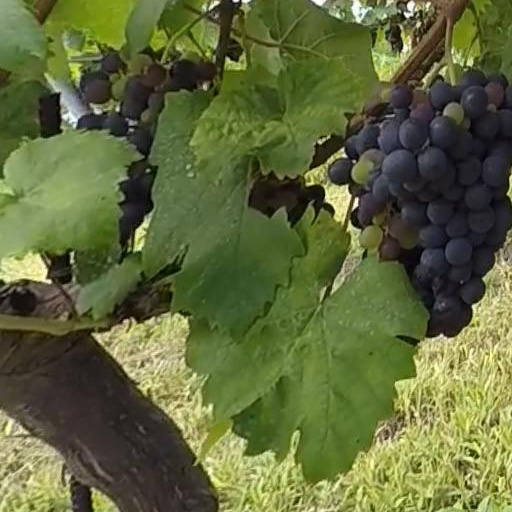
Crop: grape